Nora Stone

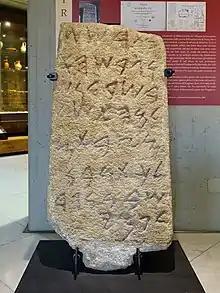

The Nora Stone or Nora Inscription is an ancient Phoenician inscribed stone found at Nora on the south coast of Sardinia in 1773. Though it was not discovered in its primary context, it has been dated by palaeographic methods to the late 9th century to early 8th century BCE and is still considered the oldest Phoenician inscription found anywhere outside of the Levant.